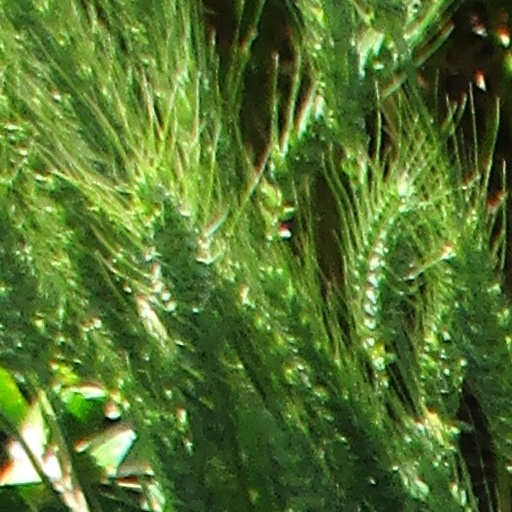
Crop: wheat